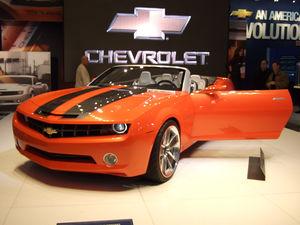
Muscle car est un terme anglophone servant à désigner des automobiles américaines propulsées par un moteur surdimensionné, le plus souvent un V8. Si les premières automobiles de grande puissance sont nées dans les années 1950, l'histoire officielle désigne généralement sous l'appellation de « muscle car » des modèles datant pour la plupart de la décennie suivante.